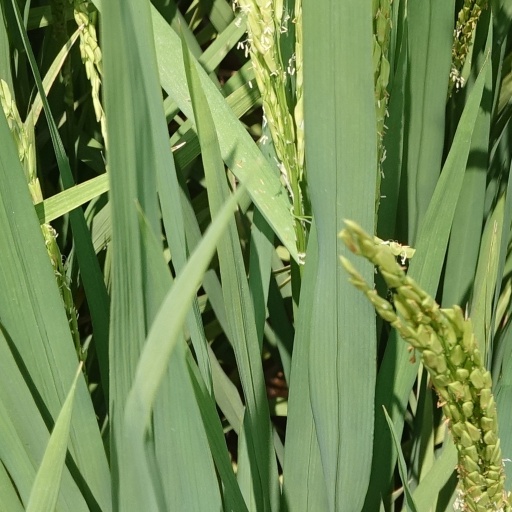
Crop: rice